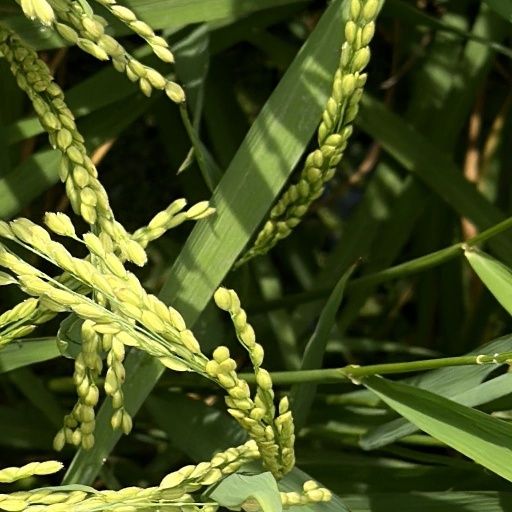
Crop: rice